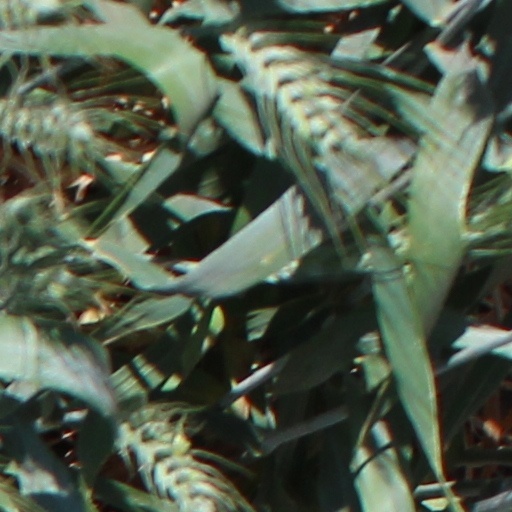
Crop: wheat